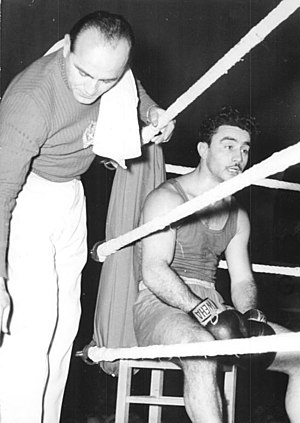
László Papp / Professionel karriere
Laslo Papp, 1955.
László Papp var en ungarsk bokser, født i Budapest. Papp, der var højrefodsbokser, boksede de fleste af sine kampe i mellemvægt og letmellemvægt. Papp vandt olympisk guldmedalje i mellemvægt ved Sommer-OL 1948 i London og i letmellemvægt ved Sommer-OL 1952 i Helsinki og ved Sommer-OL 1956 i Melbourne, Australien. Han blev derved den første bokser nogensinde, der vandt tre OL-guldmedaljer. De eneste, der nogensinde har præsteret det samme, er cubanerne Teófilo Stevenson og Felix Savon. Udover tre gange OL-guld vandt Papp EM for amatører to gange. Som noget ganske ekseptionelt for en bokser fra Østblokken lykkedes det Papp at få etableret en professionel karriere, der førte til et europamesterskab for professionelle, inden regimet i Ungarn fik sat en stopper for karrieren. Papp tabte aldrig som professionel.